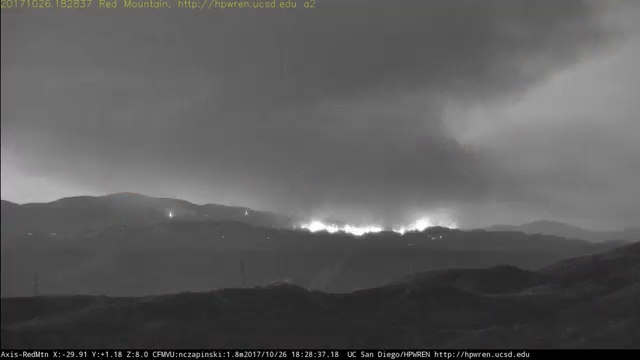
Fire: yes
Smoke: no